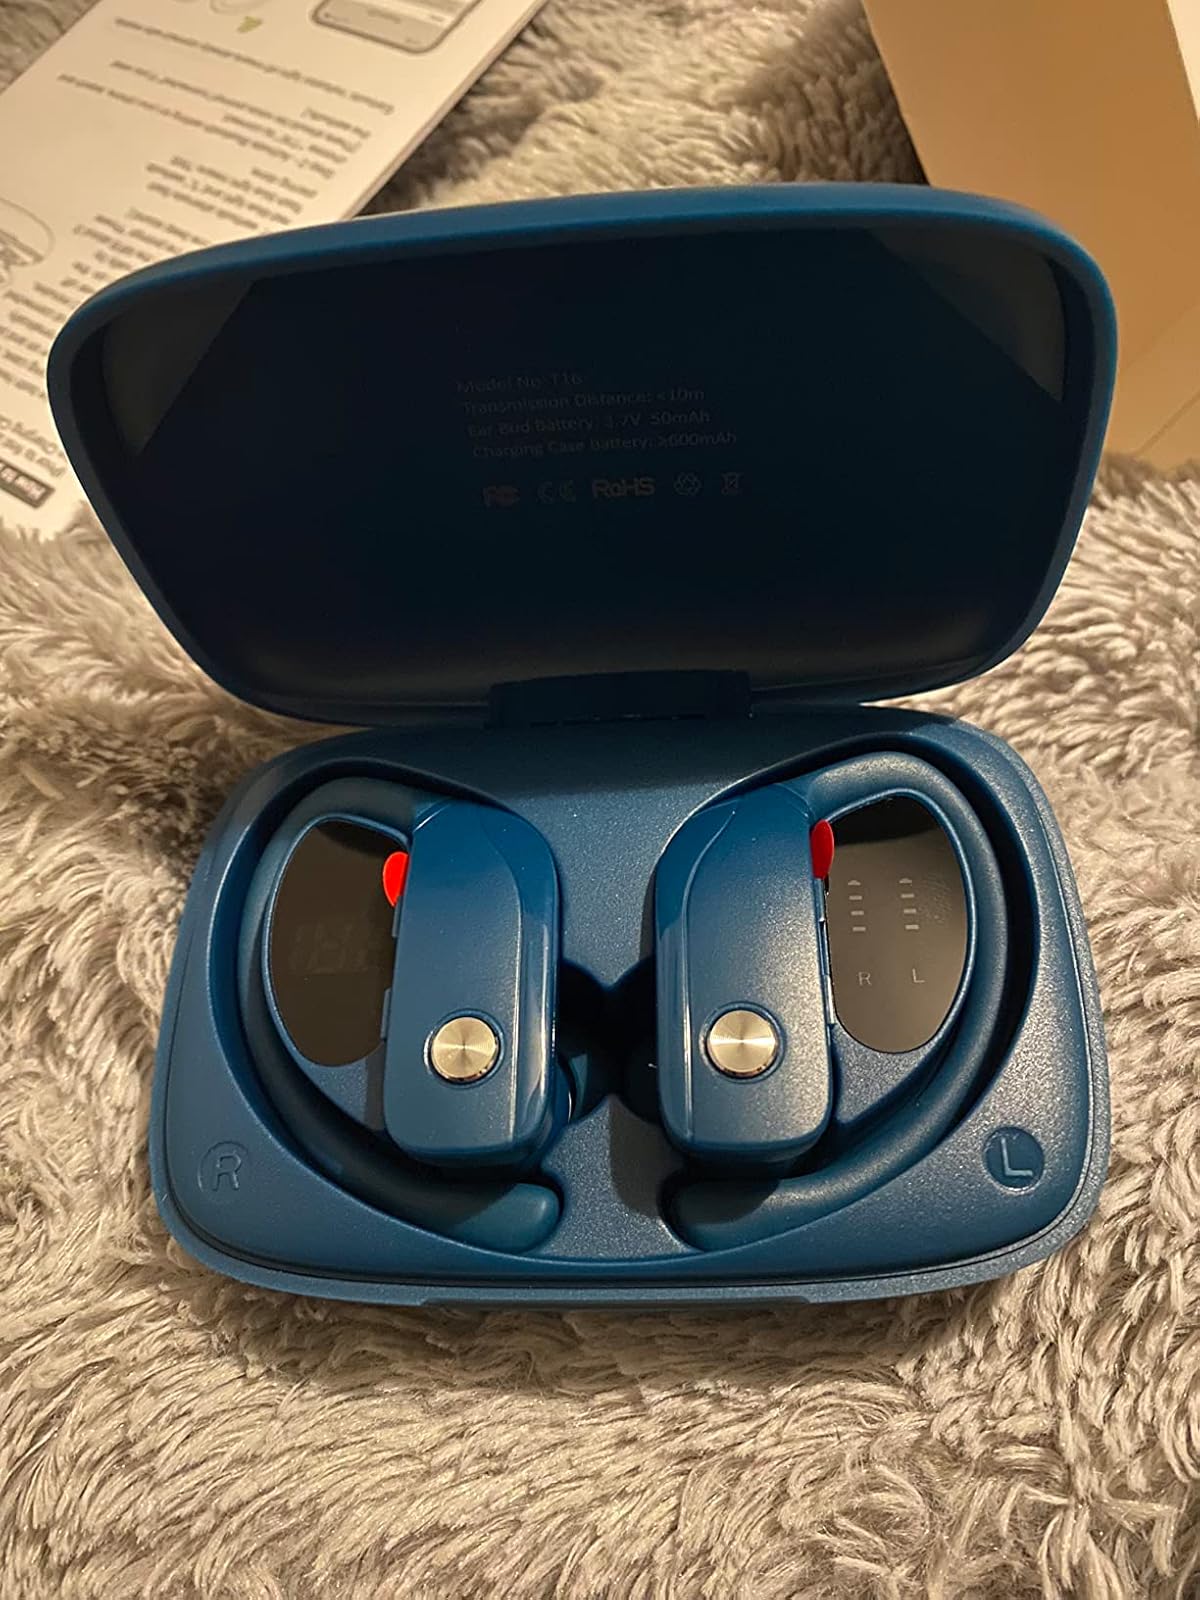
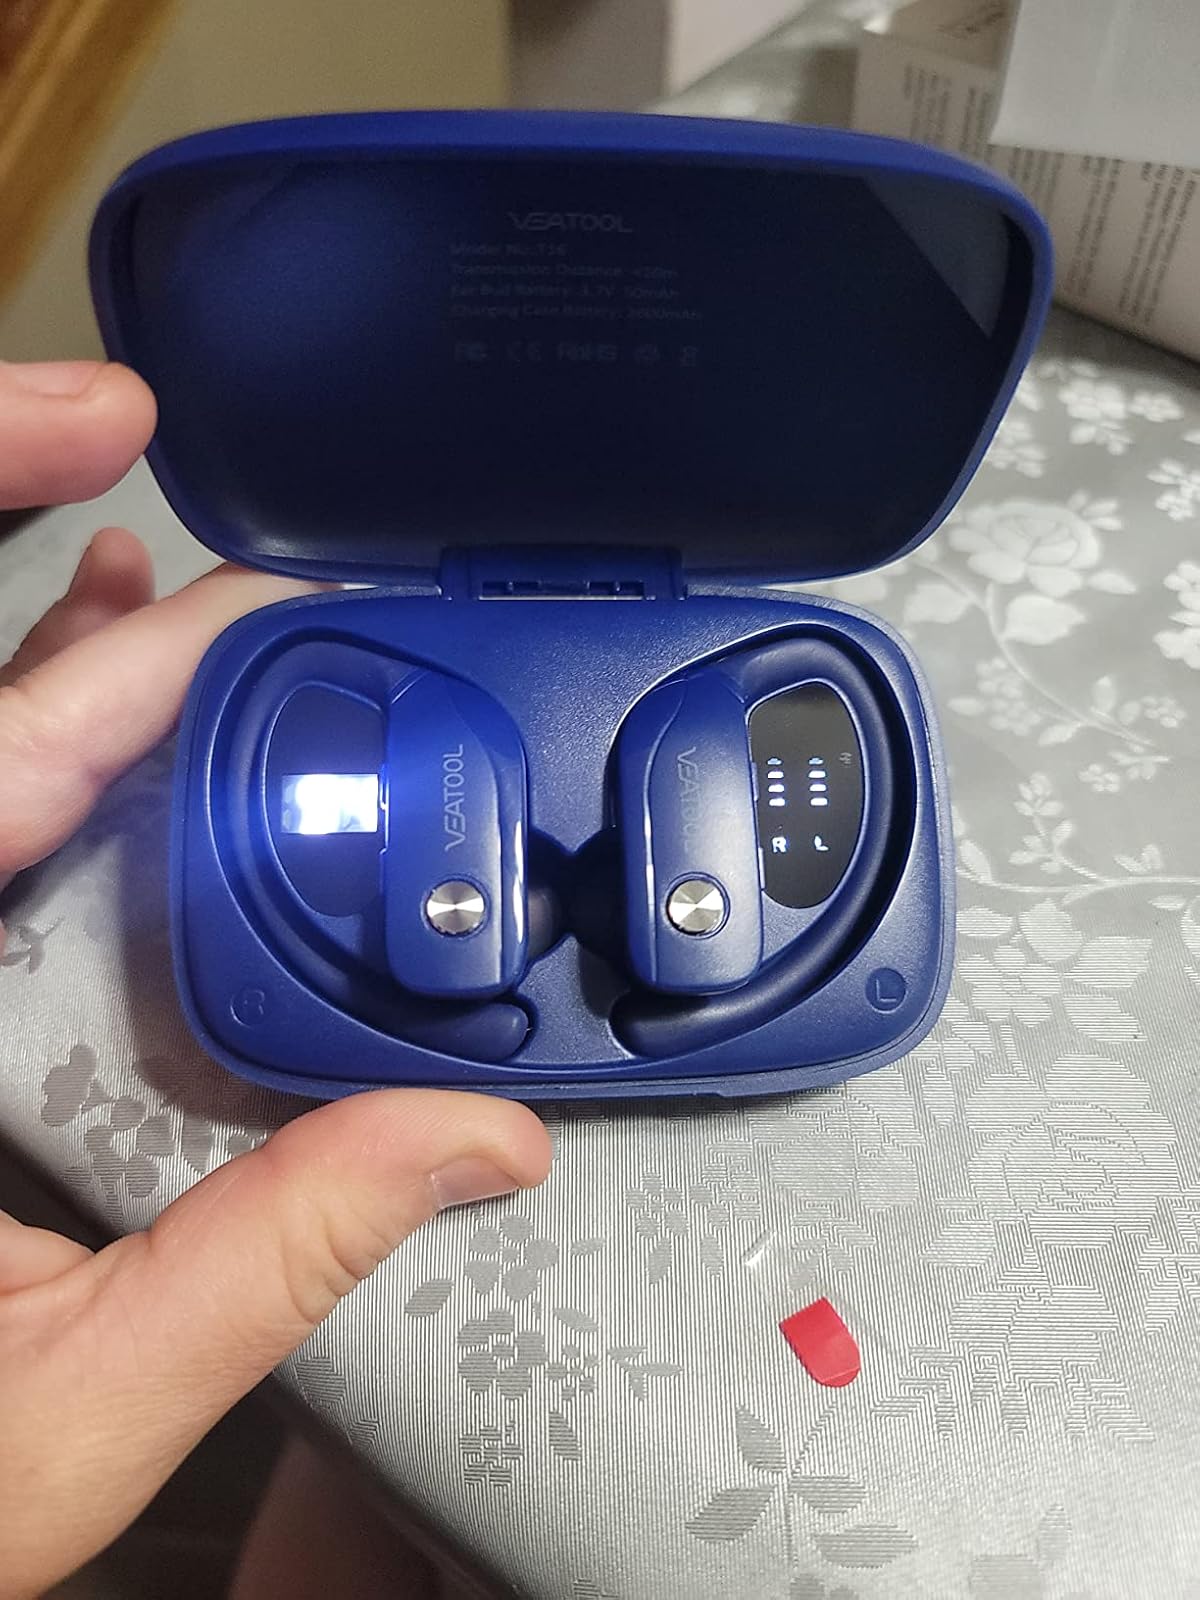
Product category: earbuds
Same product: no